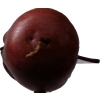
Label: Apple 18